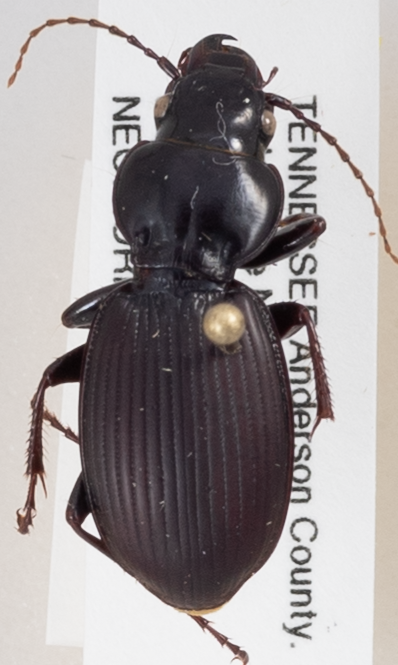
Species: Cyclotrachelus sodalis sodalis
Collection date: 2014-06-03
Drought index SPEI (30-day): -1.194
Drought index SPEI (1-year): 0.158
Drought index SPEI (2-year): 0.24